Buderim House

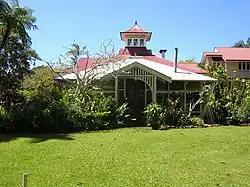
Buderim House, 2006

Buderim House is a heritage-listed homestead at 10 Orme Road, Buderim, Sunshine Coast Region, Queensland, Australia. It was designed by George Trotter and built by Christian Schriver. It was added to the Queensland Heritage Register on 2 March 1993.